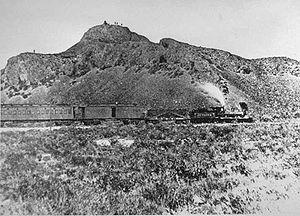
Le premier chemin de fer transcontinental a été construit aux États-Unis entre Sacramento et Omaha, entre 1863 et 1869. La construction s'est officiellement terminée le 10 mai 1869 par la jonction des deux compagnies à Promontory Summit. Les 3 000 km de voies ferrées permettent de relier le réseau ferré de l'est du pays à la côte Pacifique. Elles révolutionnent la situation économique et démographique de la puissance américaine.